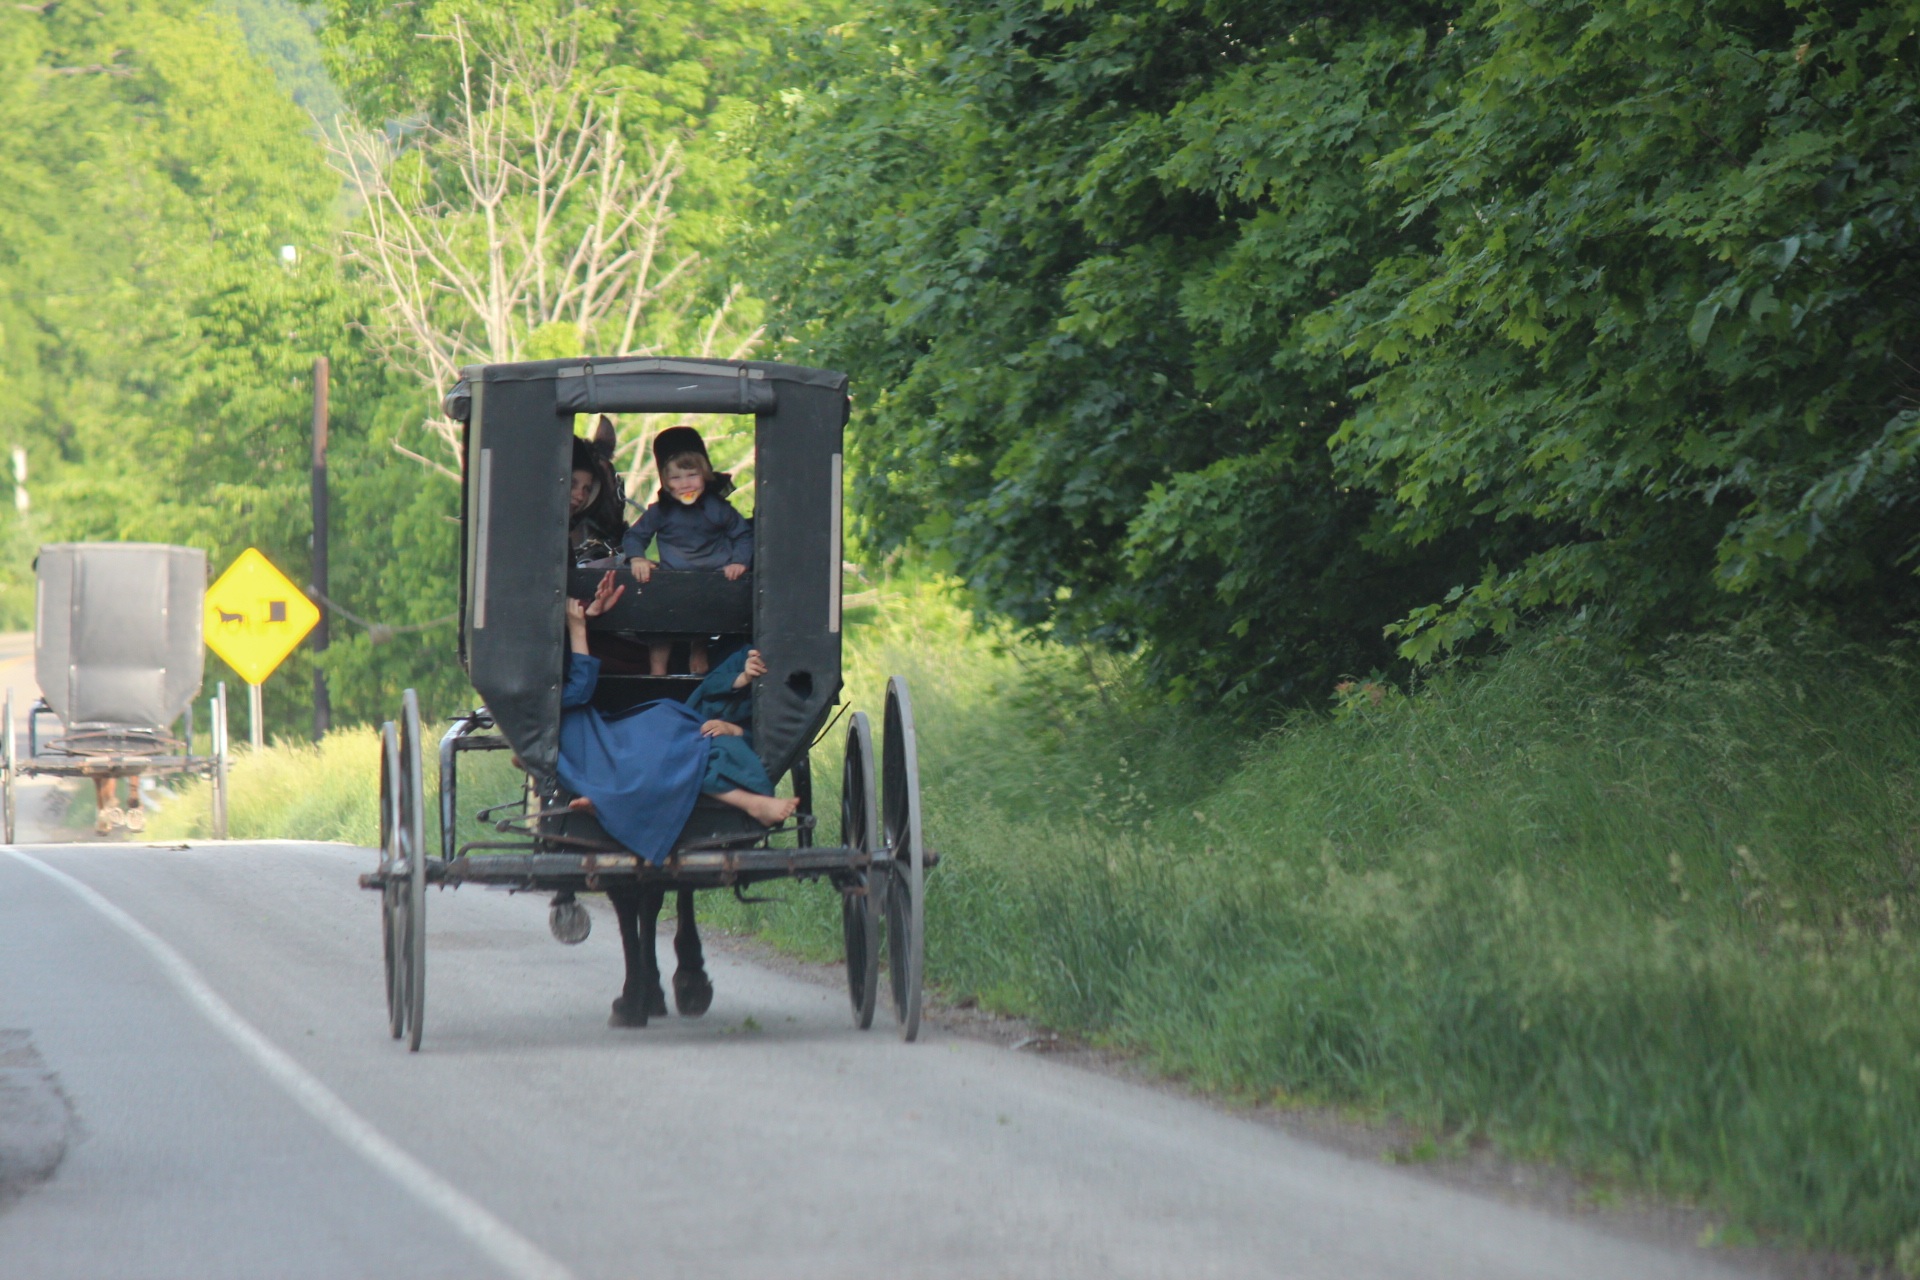
amish, amish country, amish people, joe keim, amish buggy